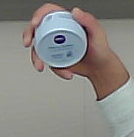
Product: nivea_baby